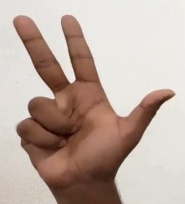
ASL sign: 3